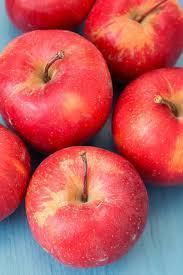
Label: apples